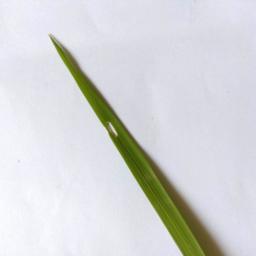
Label: Rice___Healthy